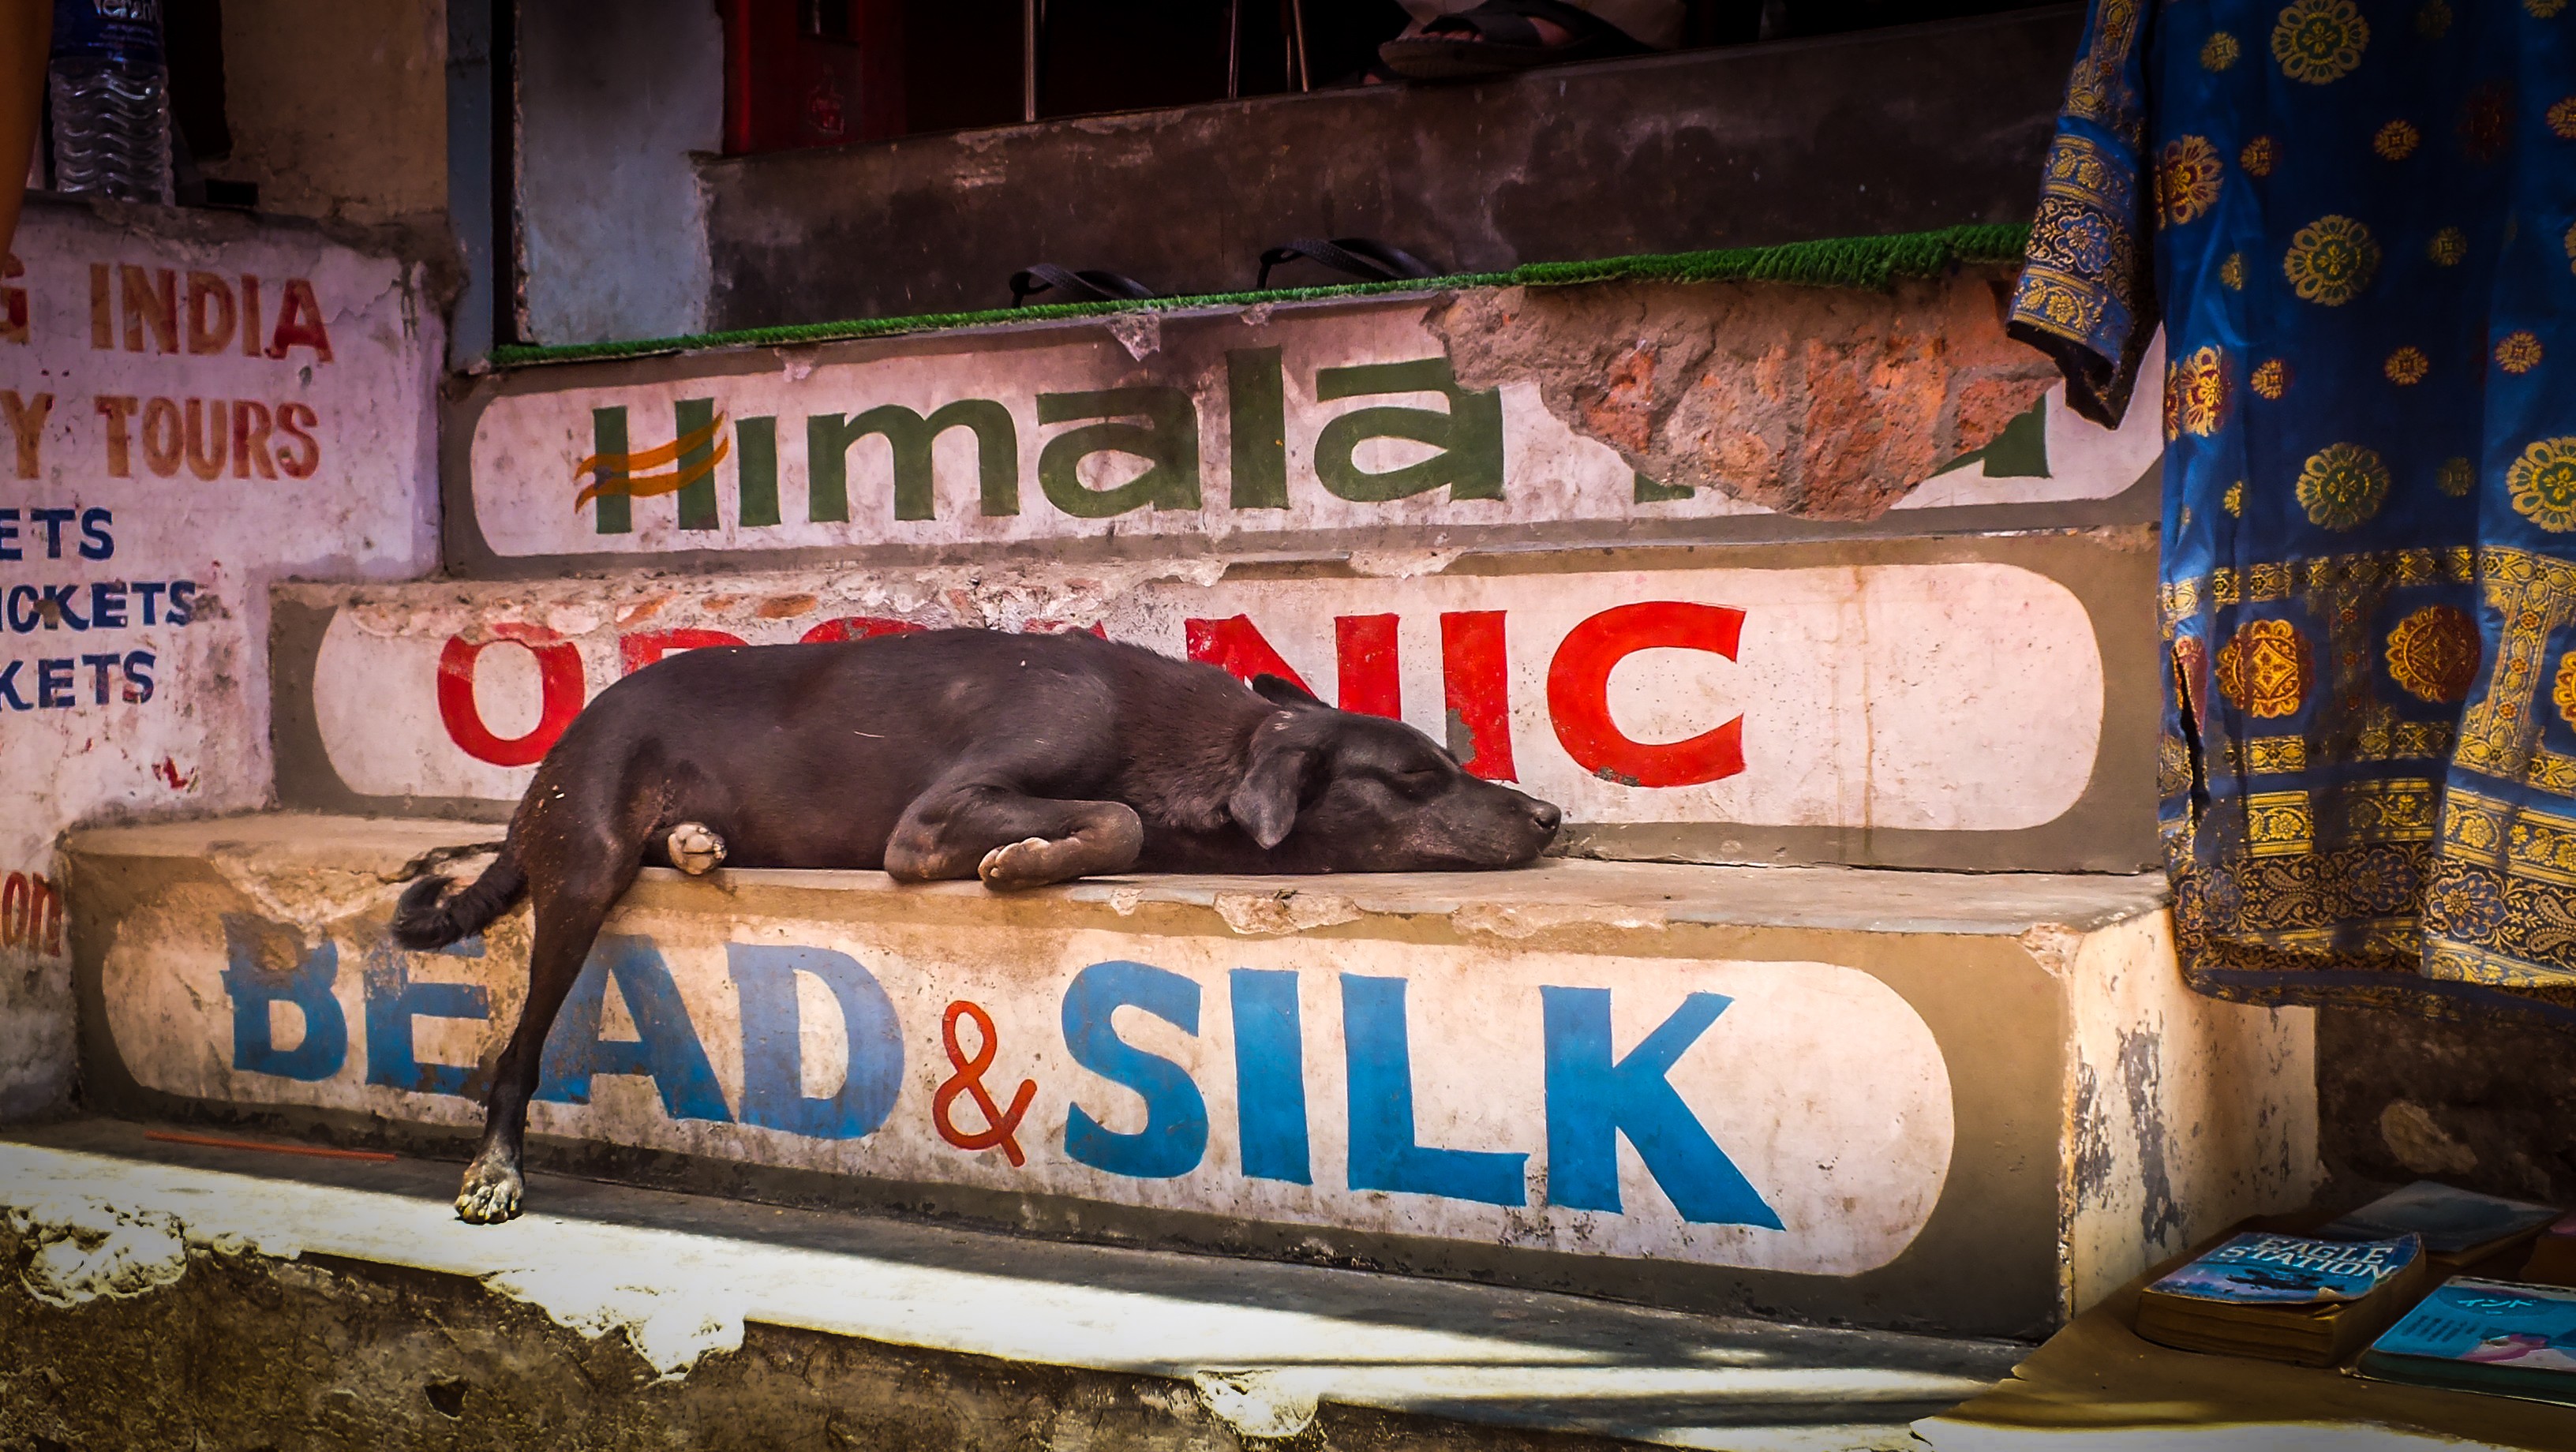
street, city, dog, travel, food, journey, asia, sightseeing, tourism, art, india, hindu, stray, varanasi, puri, sapta